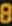
Number: 8